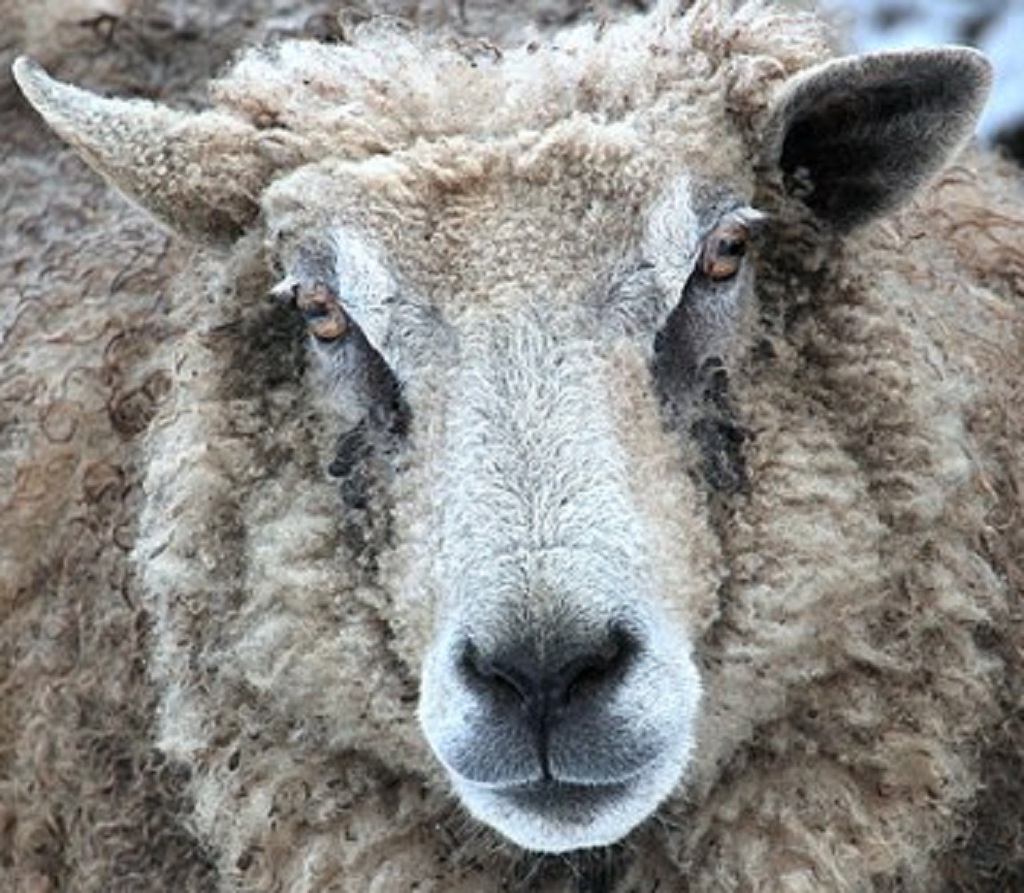
Label: no pain